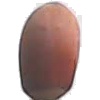
Label: Hazelnut 1